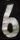
Number: 6